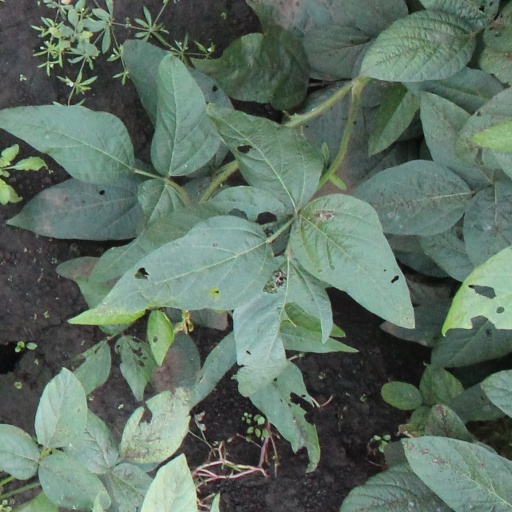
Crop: soybean